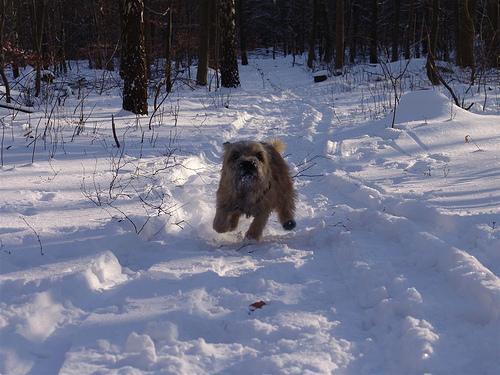
cairn